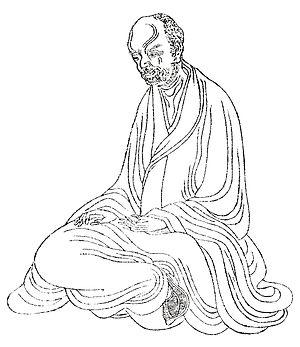
Wanxiaotang est un recueil de portraits de personnalités célèbres de la Chine impériale, dessinée et compilées par Shang Guanzhou, en 1743.
Huiyuan, japonais Eon, est un moine célèbre de la dynastie Jin qui joua un rôle important dans le développement du bouddhisme au sud du Fleuve Yangtsé. Disciple du spécialiste des textes prajnaparamita et traducteur Dao'an, il s’installa vers la cinquantaine sur le mont Lu où il fut actif pendant plus de trente ans jusqu’à sa mort, rassemblant de nombreux disciples. Il fit entreprendre des traductions de textes bouddhiques, prenant conseil à partir de 402 auprès de Kumārajiva sur de nombreux points de doctrine, et renforça la discipline monastique. Il fut le premier à promouvoir la dévotion à Amitābha comme aide à la méditation, c’est pourquoi il est considéré par le mouvement amidiste comme son patriarche fondateur. Sous les Song, les promoteurs du syncrétisme des trois doctrines répandront la légende de sa rencontre avec Tao Yuanming et Lu Xiujing.